Finnieston

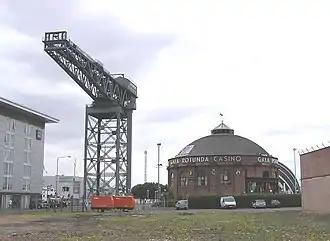
Finnieston with the Finnieston Crane and North Rotunda in the foreground and the Clyde Auditorium in the background

The Corunna Bowling Club located on A-Listed St Vincent Crescent has been a key feature of the area since 1850.